Andre Harrell

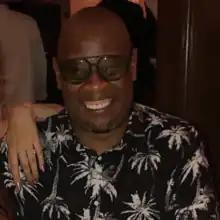

Andre O’Neal Harrell (September 26, 1960 – May 7, 2020) was an American record executive, media proprietor, and former rapper. He formed the short-lived East Coast hip hop duo Dr. Jeckyll & Mr. Hyde with Alonzo Brown in 1980; they signed with Profile Records the following year. After disbanding in 1986, he founded the record label Uptown Records that same year, which saw commercial success in contemporary R&B, new jack swing, and hip hop music releases into the coming decade. The label entered a distribution deal with MCA Records and signed artists including Jodeci, Heavy D & the Boyz, Mary J. Blige, Guy, and Al B. Sure, as well as then-unknowns the Notorious B.I.G. and Puff Daddy, among others. He is credited with discovering and giving the latter his start in the industry in 1990. Harrell was later appointed as CEO of Motown from 1995 to 1997.